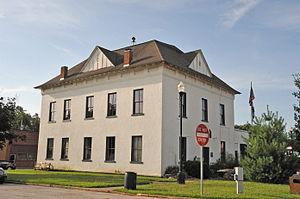
La ville de Pineville est le siège du comté de McDonald, situé dans l'État du Missouri, aux États-Unis.